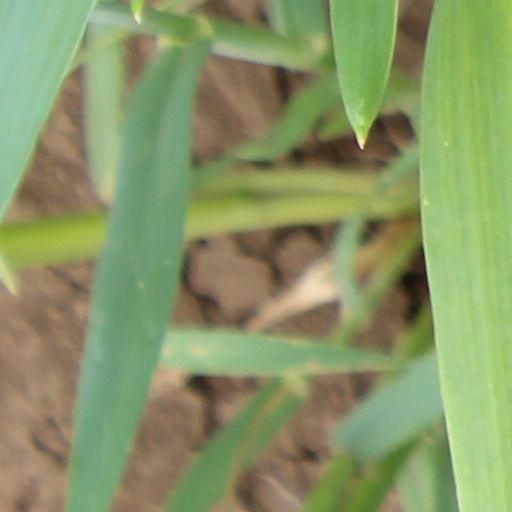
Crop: wheat